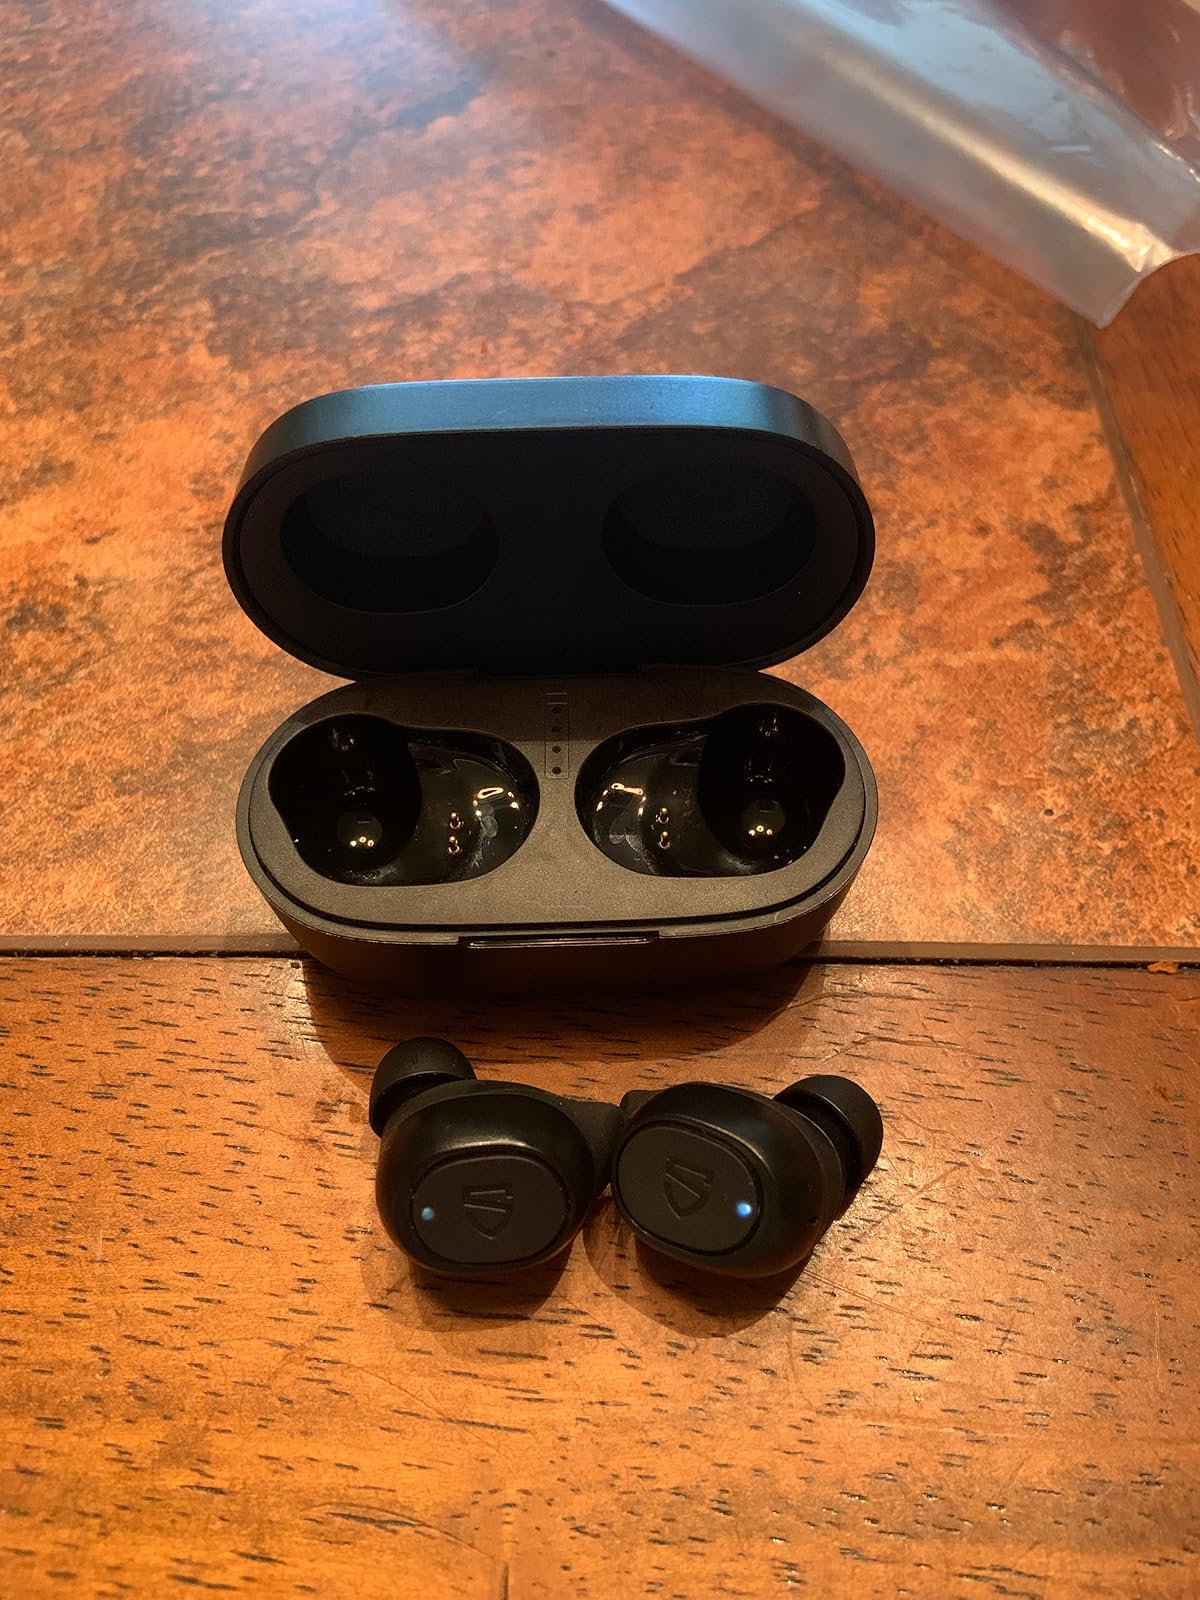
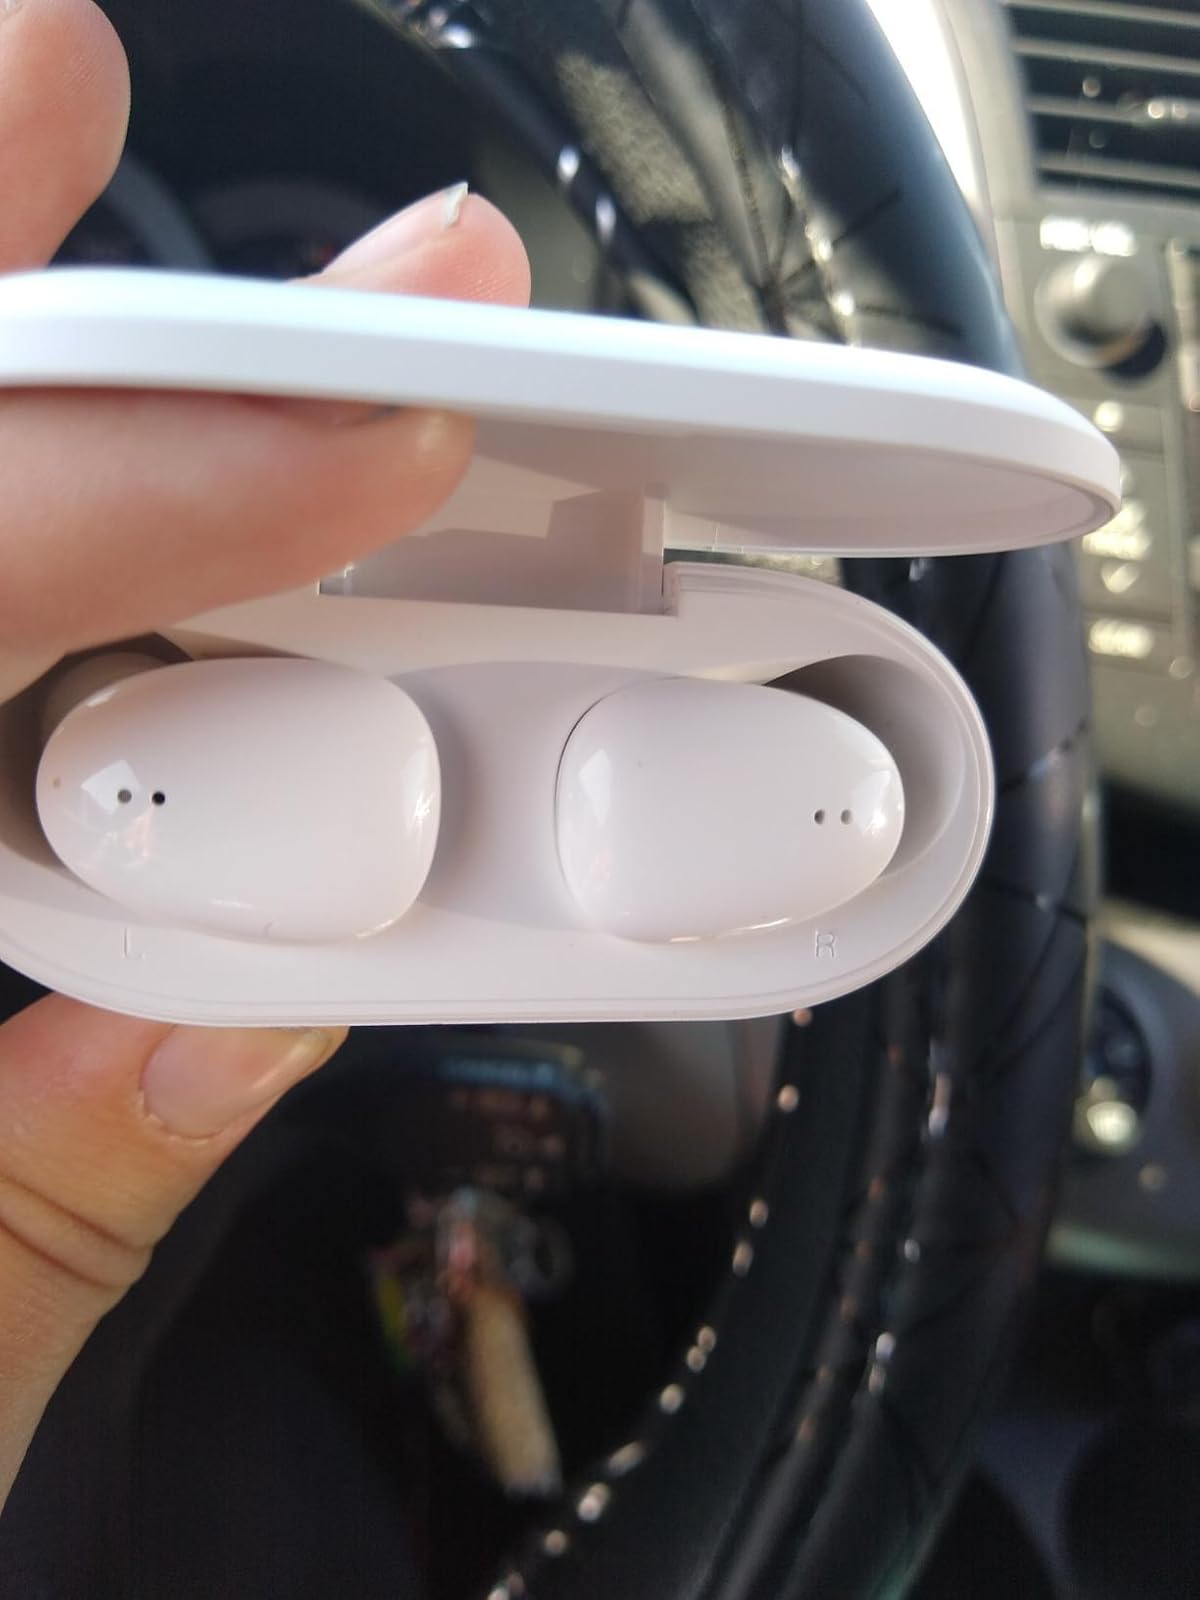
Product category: earbuds
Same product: no